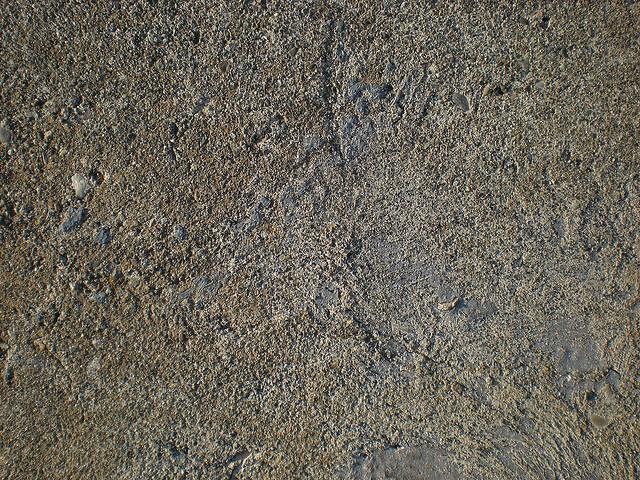
Texture: pitted